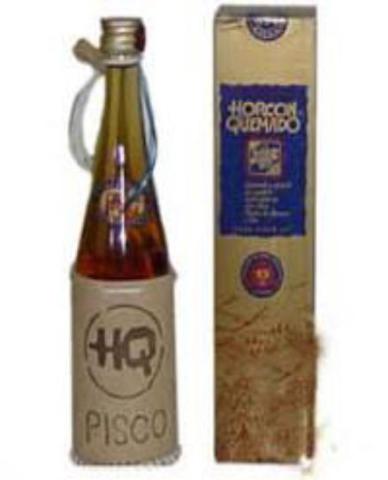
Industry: Food